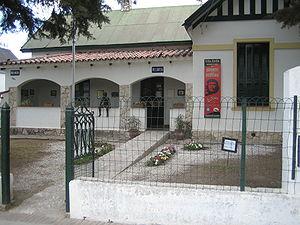
La province de Córdoba est une province de l'Argentine. Située dans le centre-nord du pays, elle est parfois appelée le « Cœur de l'Argentine ». Sa capitale est Córdoba, la deuxième plus grande ville du pays. La province a une superficie de 165 321 km² et une population de 3 567 654 habitants en 2015, ce qui en fait la deuxième province la plus peuplée du pays, après celle de Buenos Aires.